Baltimore Colts relocation to Indianapolis

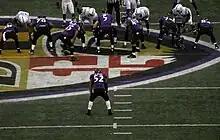
The Ravens play the Colts in the 2012-13 playoffs

It remains debatable as to the exact effect a state eminent domain law might have had on the NFL if Irsay had not taken immediate action. It is considered extremely unlikely that NFL owners would have favored a government owning or operating one of its franchises. However, the NFL was reluctant to engage in litigation—following Raiders owner Al Davis' successful attempt to force the NFL to allow him to move his team from Oakland to Los Angeles, there was the prospect of the State of Maryland filing a similar antitrust suit against the league if it had refused to approve the transfer. In any case, the immediate threat of the law was the likely seizure of the team's Owings Mills facility and its physical property, which would have made the prospect of Irsay fielding a team for the 1984 season in any city a challenging proposition at the very least.